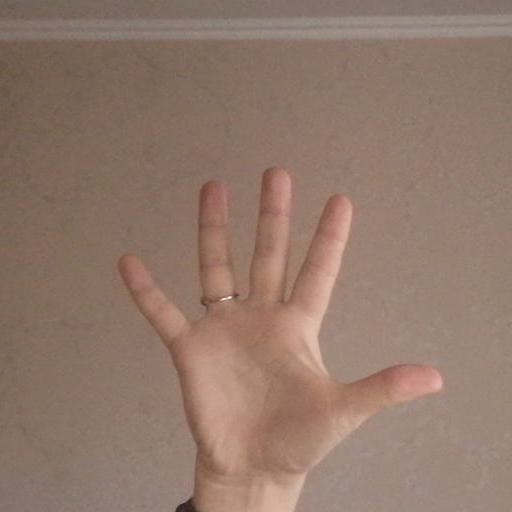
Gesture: palm